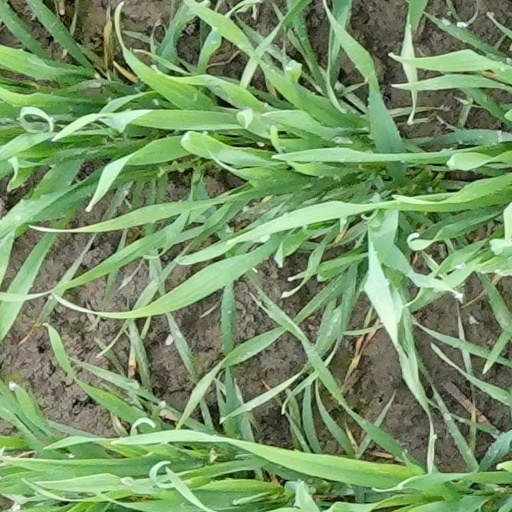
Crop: wheat